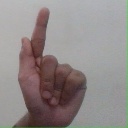
अक्षर: ळ